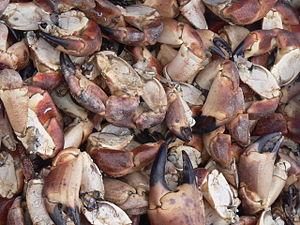
Pinces de crabe ""Dormeur"" (Cancer pagurus), fraichement débarqués du bateau de pêche, et vendus sur le quai, Port de Roscoff, Finistère, France, 2010/07/24. Comme pour les cuisses de poulets, certains clients devenus difficiles ne souhaitent acheter que les parties les plus faciles à manger de l'animal, ce qui risque d'être source de gaspillage et d'encourager la surpêche."
Le crabe dormeur ou dormeur ou poupard, poupart, plus connu des gastronomes sous le nom de tourteau et parfois aussi appelé crabe-de-lune ou poing-clos ou clos-poing, ou encore ouvet, a pour nom scientifique Cancer pagurus. Attention, « crabe dormeur » s'utilise aussi pour le Dromia personata.